No Trespassing (1922 film)

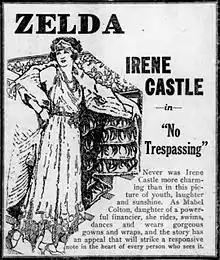
Newspaper advertisement

No Trespassing is a lost 1922 American silent drama film directed by Edwin L. Hollywood and starring Irene Castle and Ward Crane. It was distributed by W. W. Hodkinson and is based upon a novel by Joseph C. Lincoln, "The Rise of Roscoe Paine".